Anthony Rendon (politician)

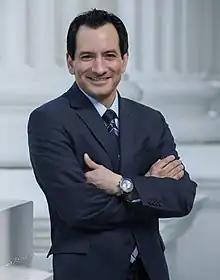
Rendon in 2016

During his first term in office, Rendon was chair of the Assembly Committee on Water, Parks, and Wildlife and authored Proposition 1, the $7.5 billion state water bond, which voters approved in the November 2014 election.